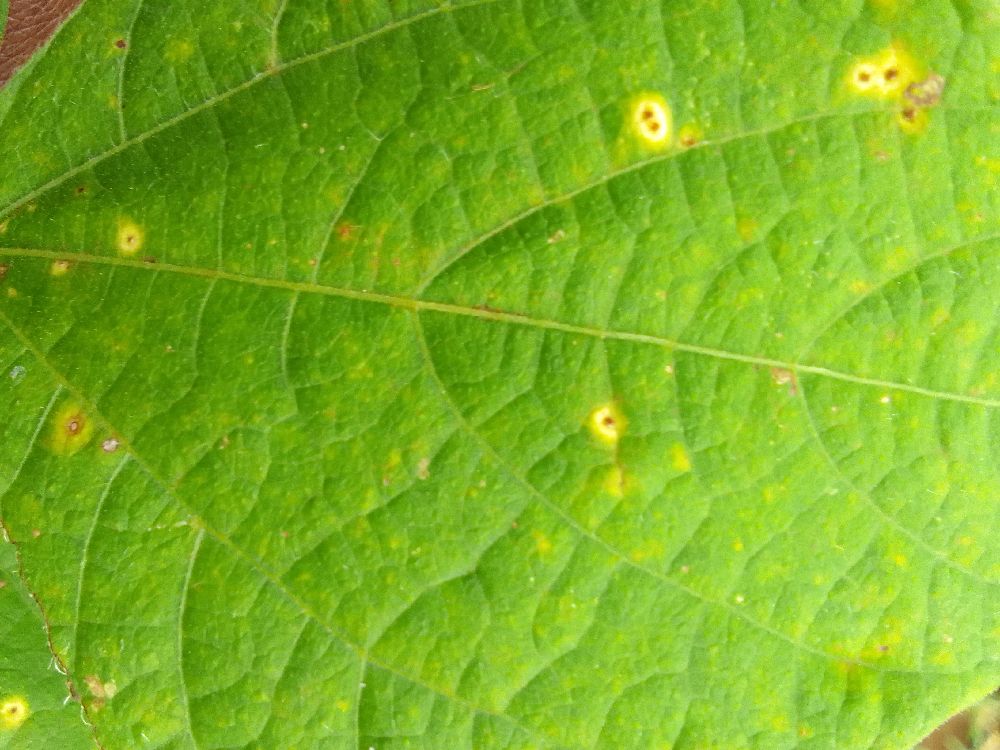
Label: rust